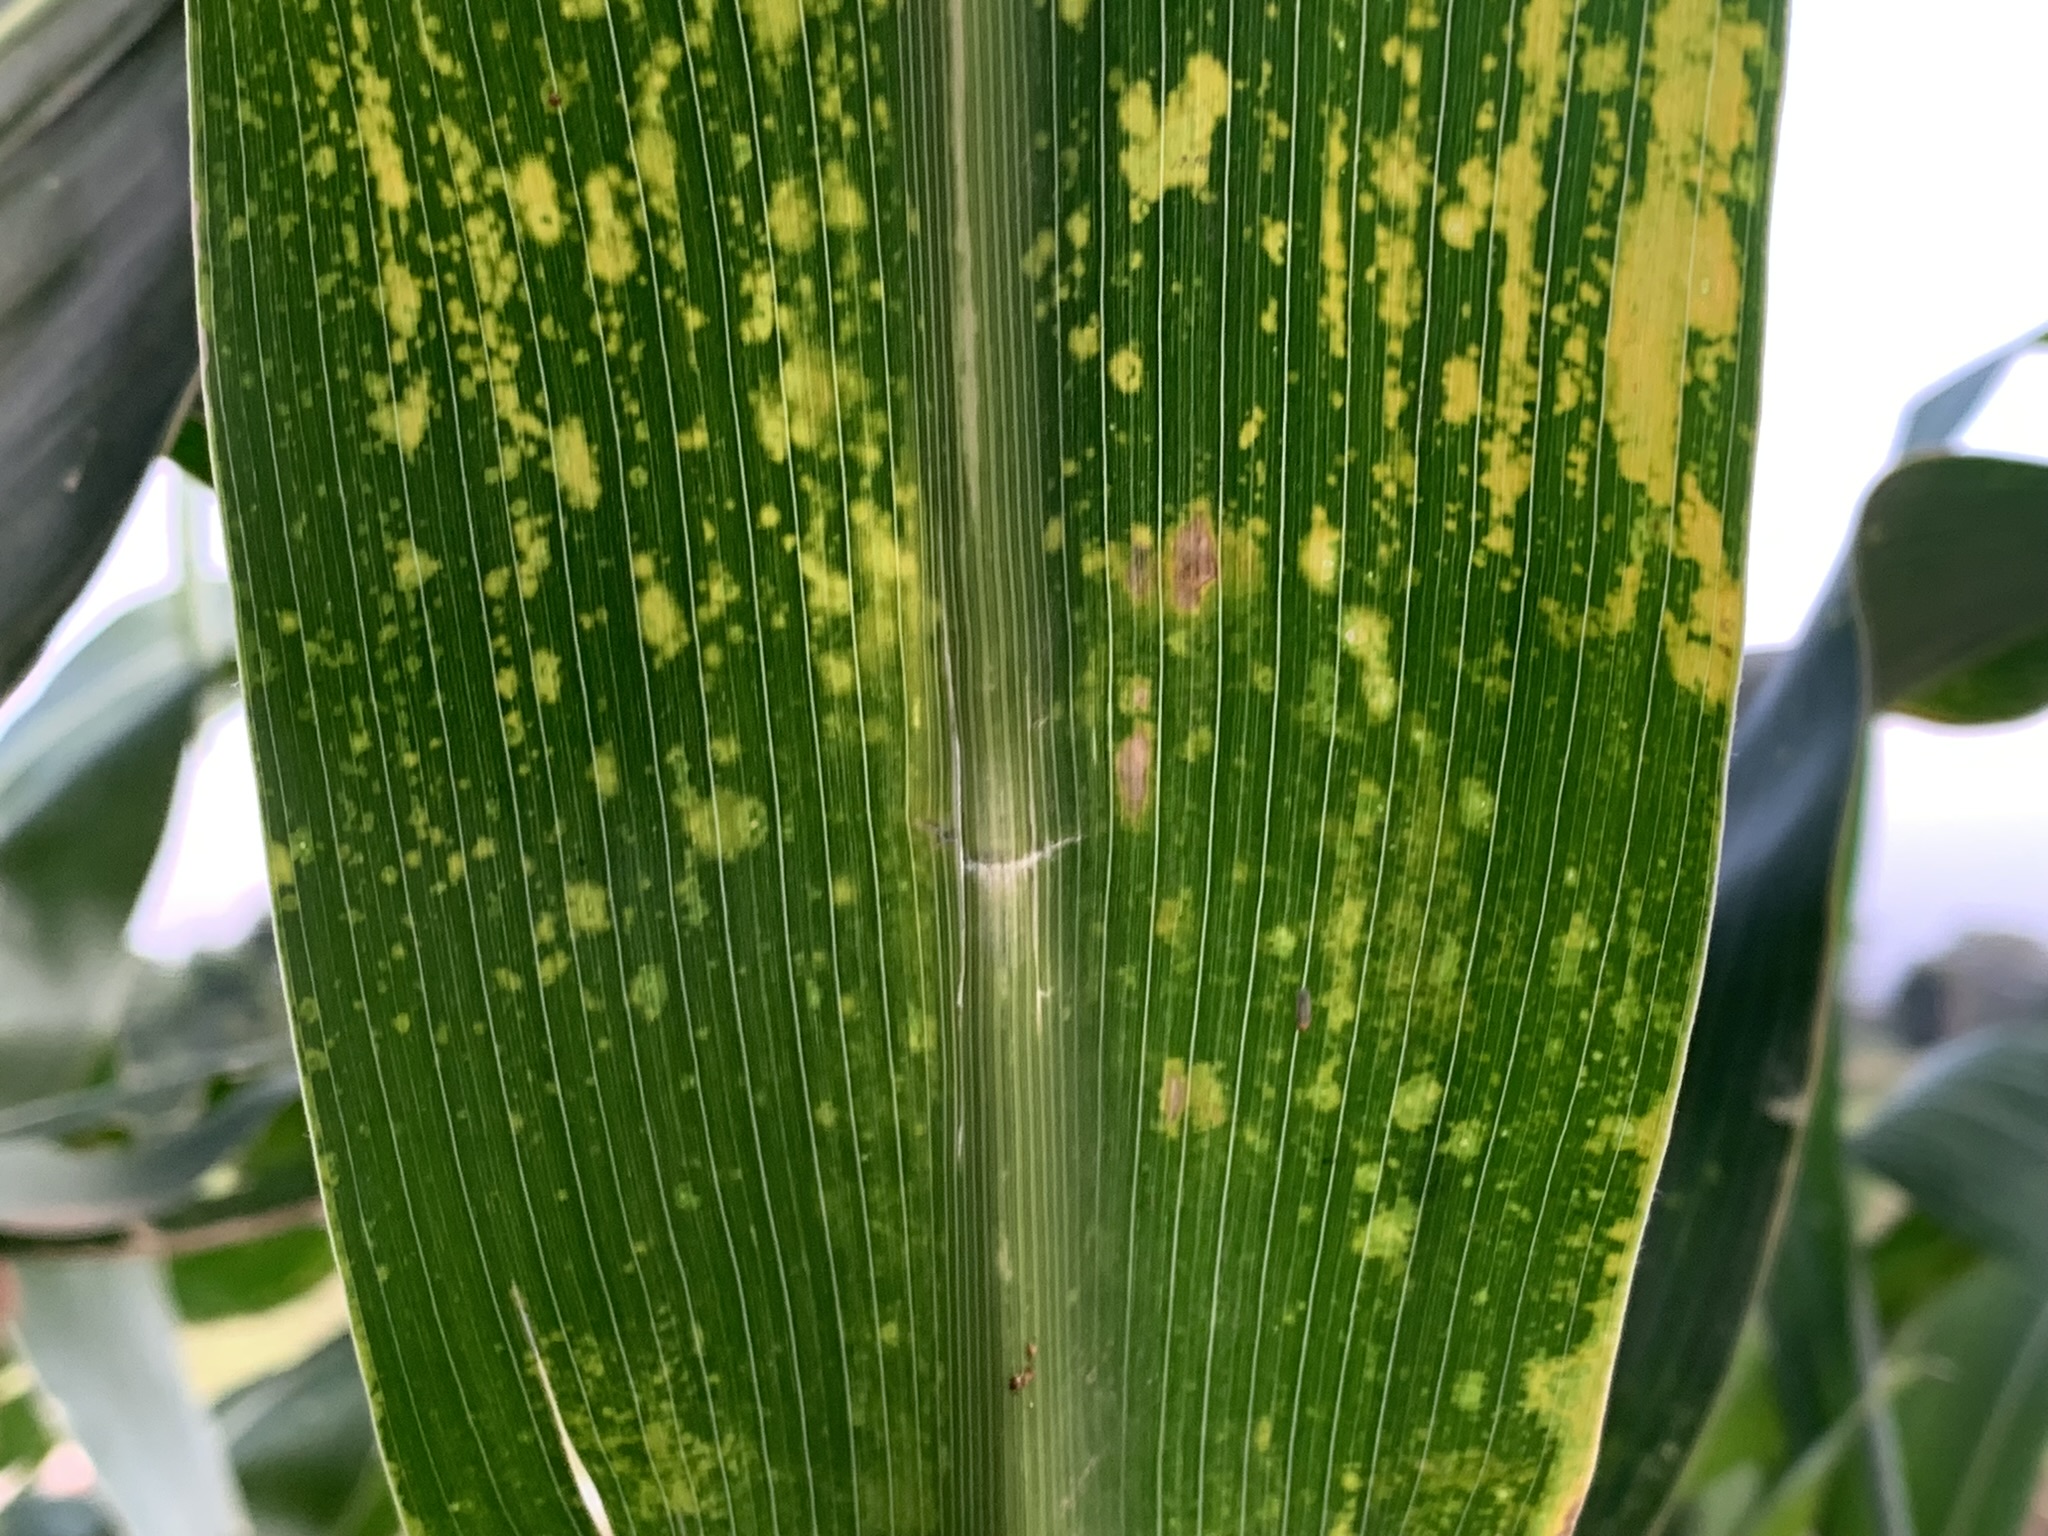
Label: MLN